Nizhny Novgorod

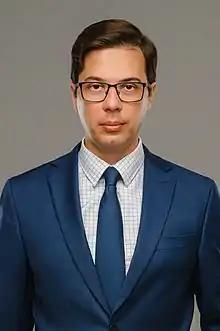
The current mayor of Nizhny Novgorod is Yuri Shalabaev

From 1991 to 2009, the mayor of the city was elected by the townspeople for a term of 5 years. During this time, four people have been in this post: Dmitry Bednyakov, Ivan Sklyarov, Yuri Lebedev, Vadim Bulavinov (twice).